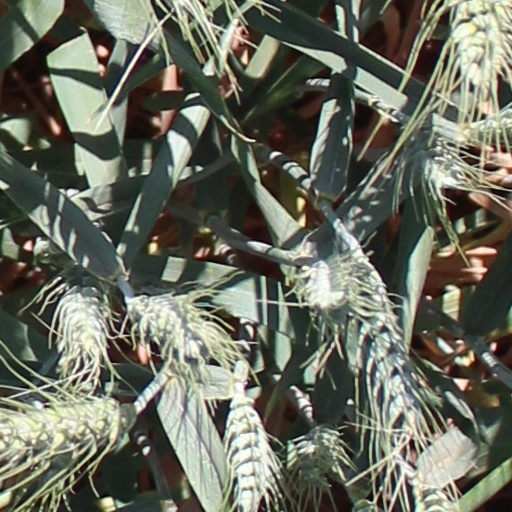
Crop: wheat